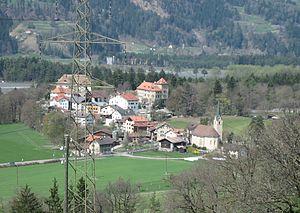
Fürstenau est une commune suisse du canton des Grisons.